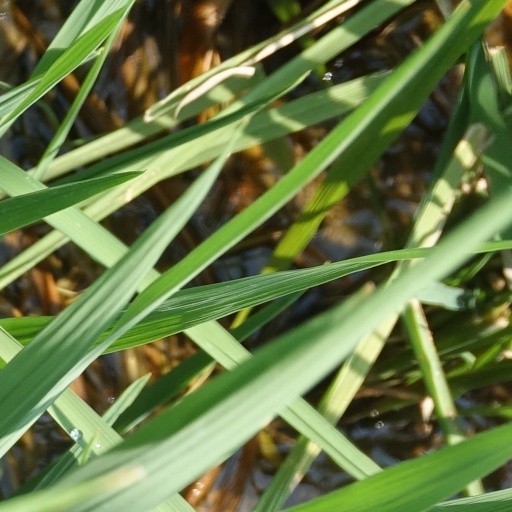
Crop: rice